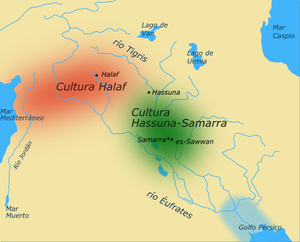
Samarra-kulturen
Samarra-kulturens udbredelse.
Samarra-kulturen er en kalkolitiske arkæologisk kultur i det nordlige Mesopotamien, der er nogenlunde dateret til 5.500-4.800 f.Kr. Den overlapper delvist Hassuna og tidlig Ubaid. Samarra-kulturen blev først anerkendt under udgravninger ved den tyske Arkæolog Ernst Herzfeld på lokaliteten Samarra. Andre steder, hvor Samarra-genstande er blevet fundet, inkluderer Tell Shemshara, Tell es-Sawwan og Yarim Tepe.